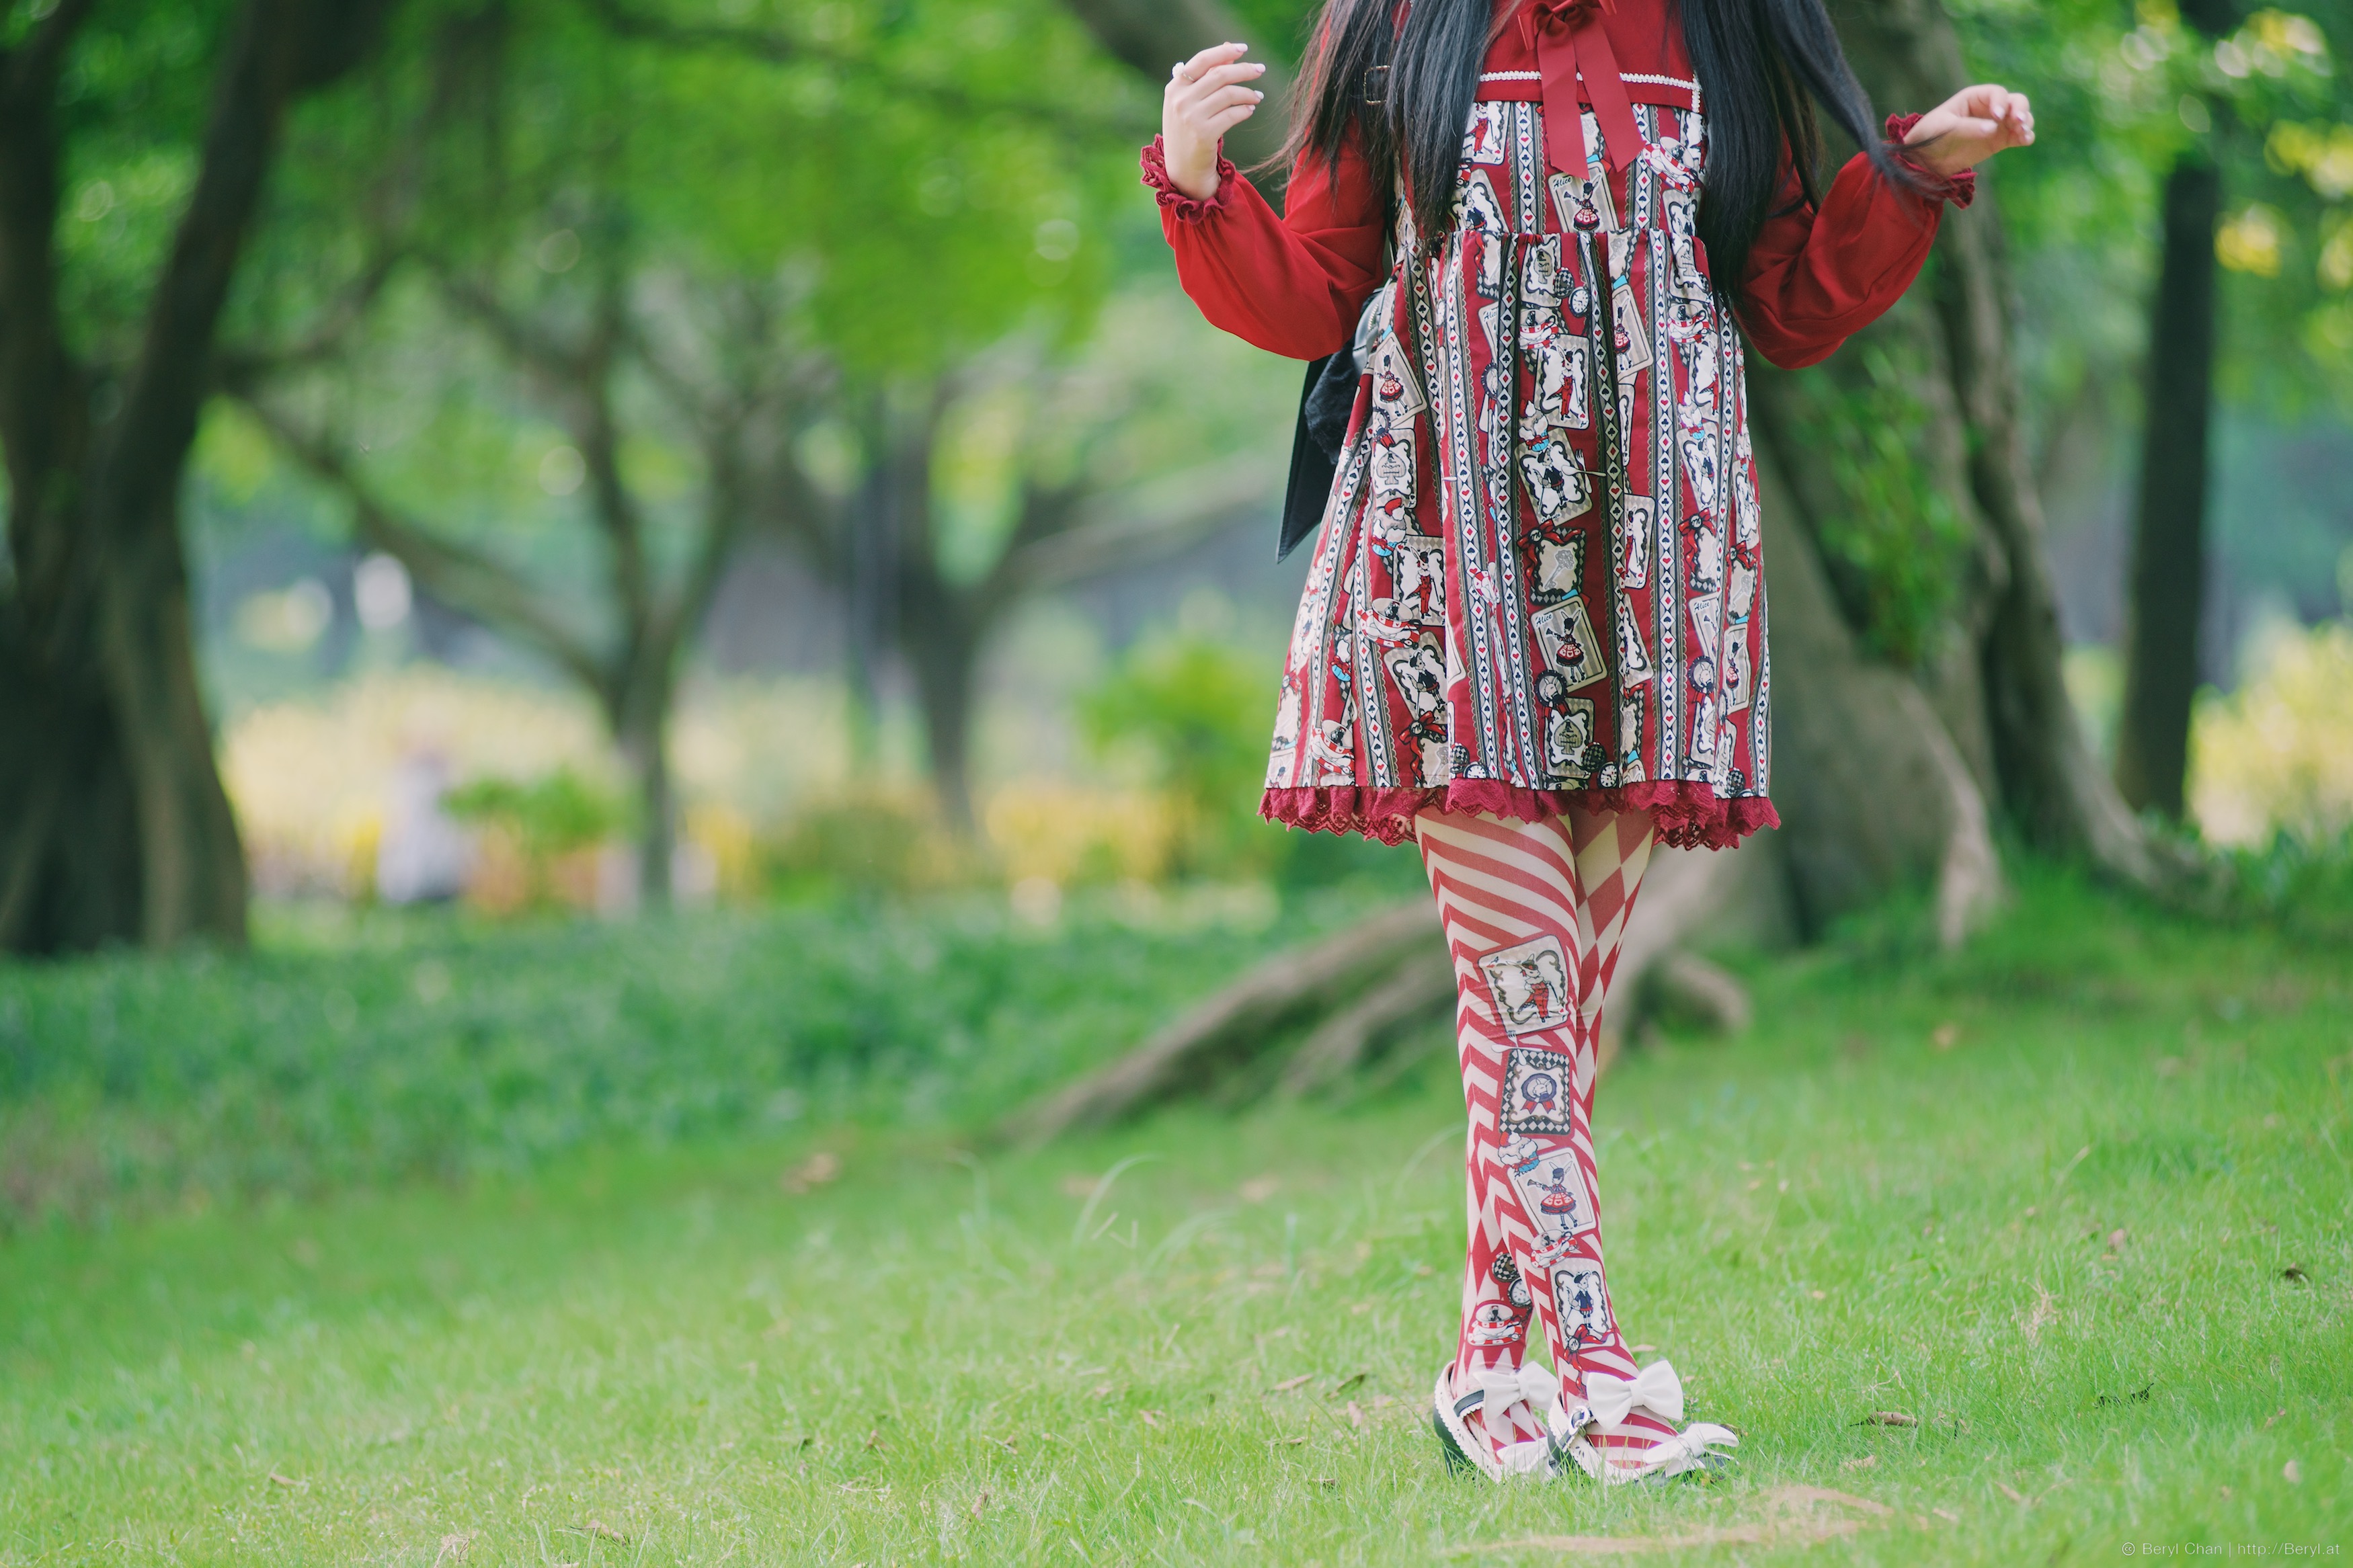
nature, grass, person, people, girl, lawn, flower, cute, dslr, spring, green, red, color, child, nikon, clothing, trees, dress, japanese, 35mm, faceless, canton, nikond800e, d800e, anime, clothes, lolita, twintails, comiccon, teen, lolitafashion